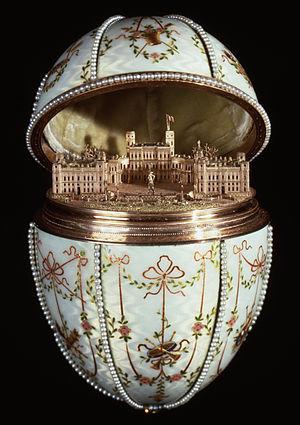
L'Œuf du palais de Gatchina est l'une des pièces d'orfèvrerie fabriquées sous la direction du joaillier russe Pierre-Karl Fabergé pour la famille Impériale Russe dont la collection est connue comme les œufs de Fabergé.
Les œufs de Fabergé sont des objets précieux créés par le joaillier Pierre-Karl Fabergé.